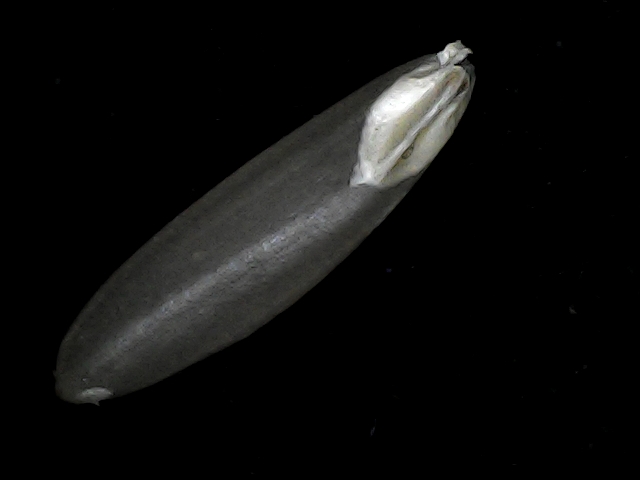
Rice variety: BRRI102